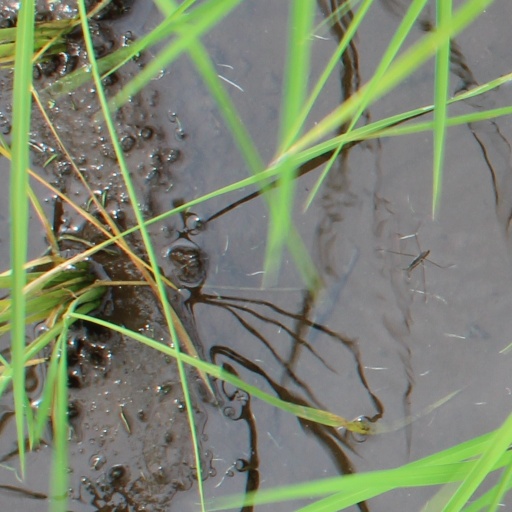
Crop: rice